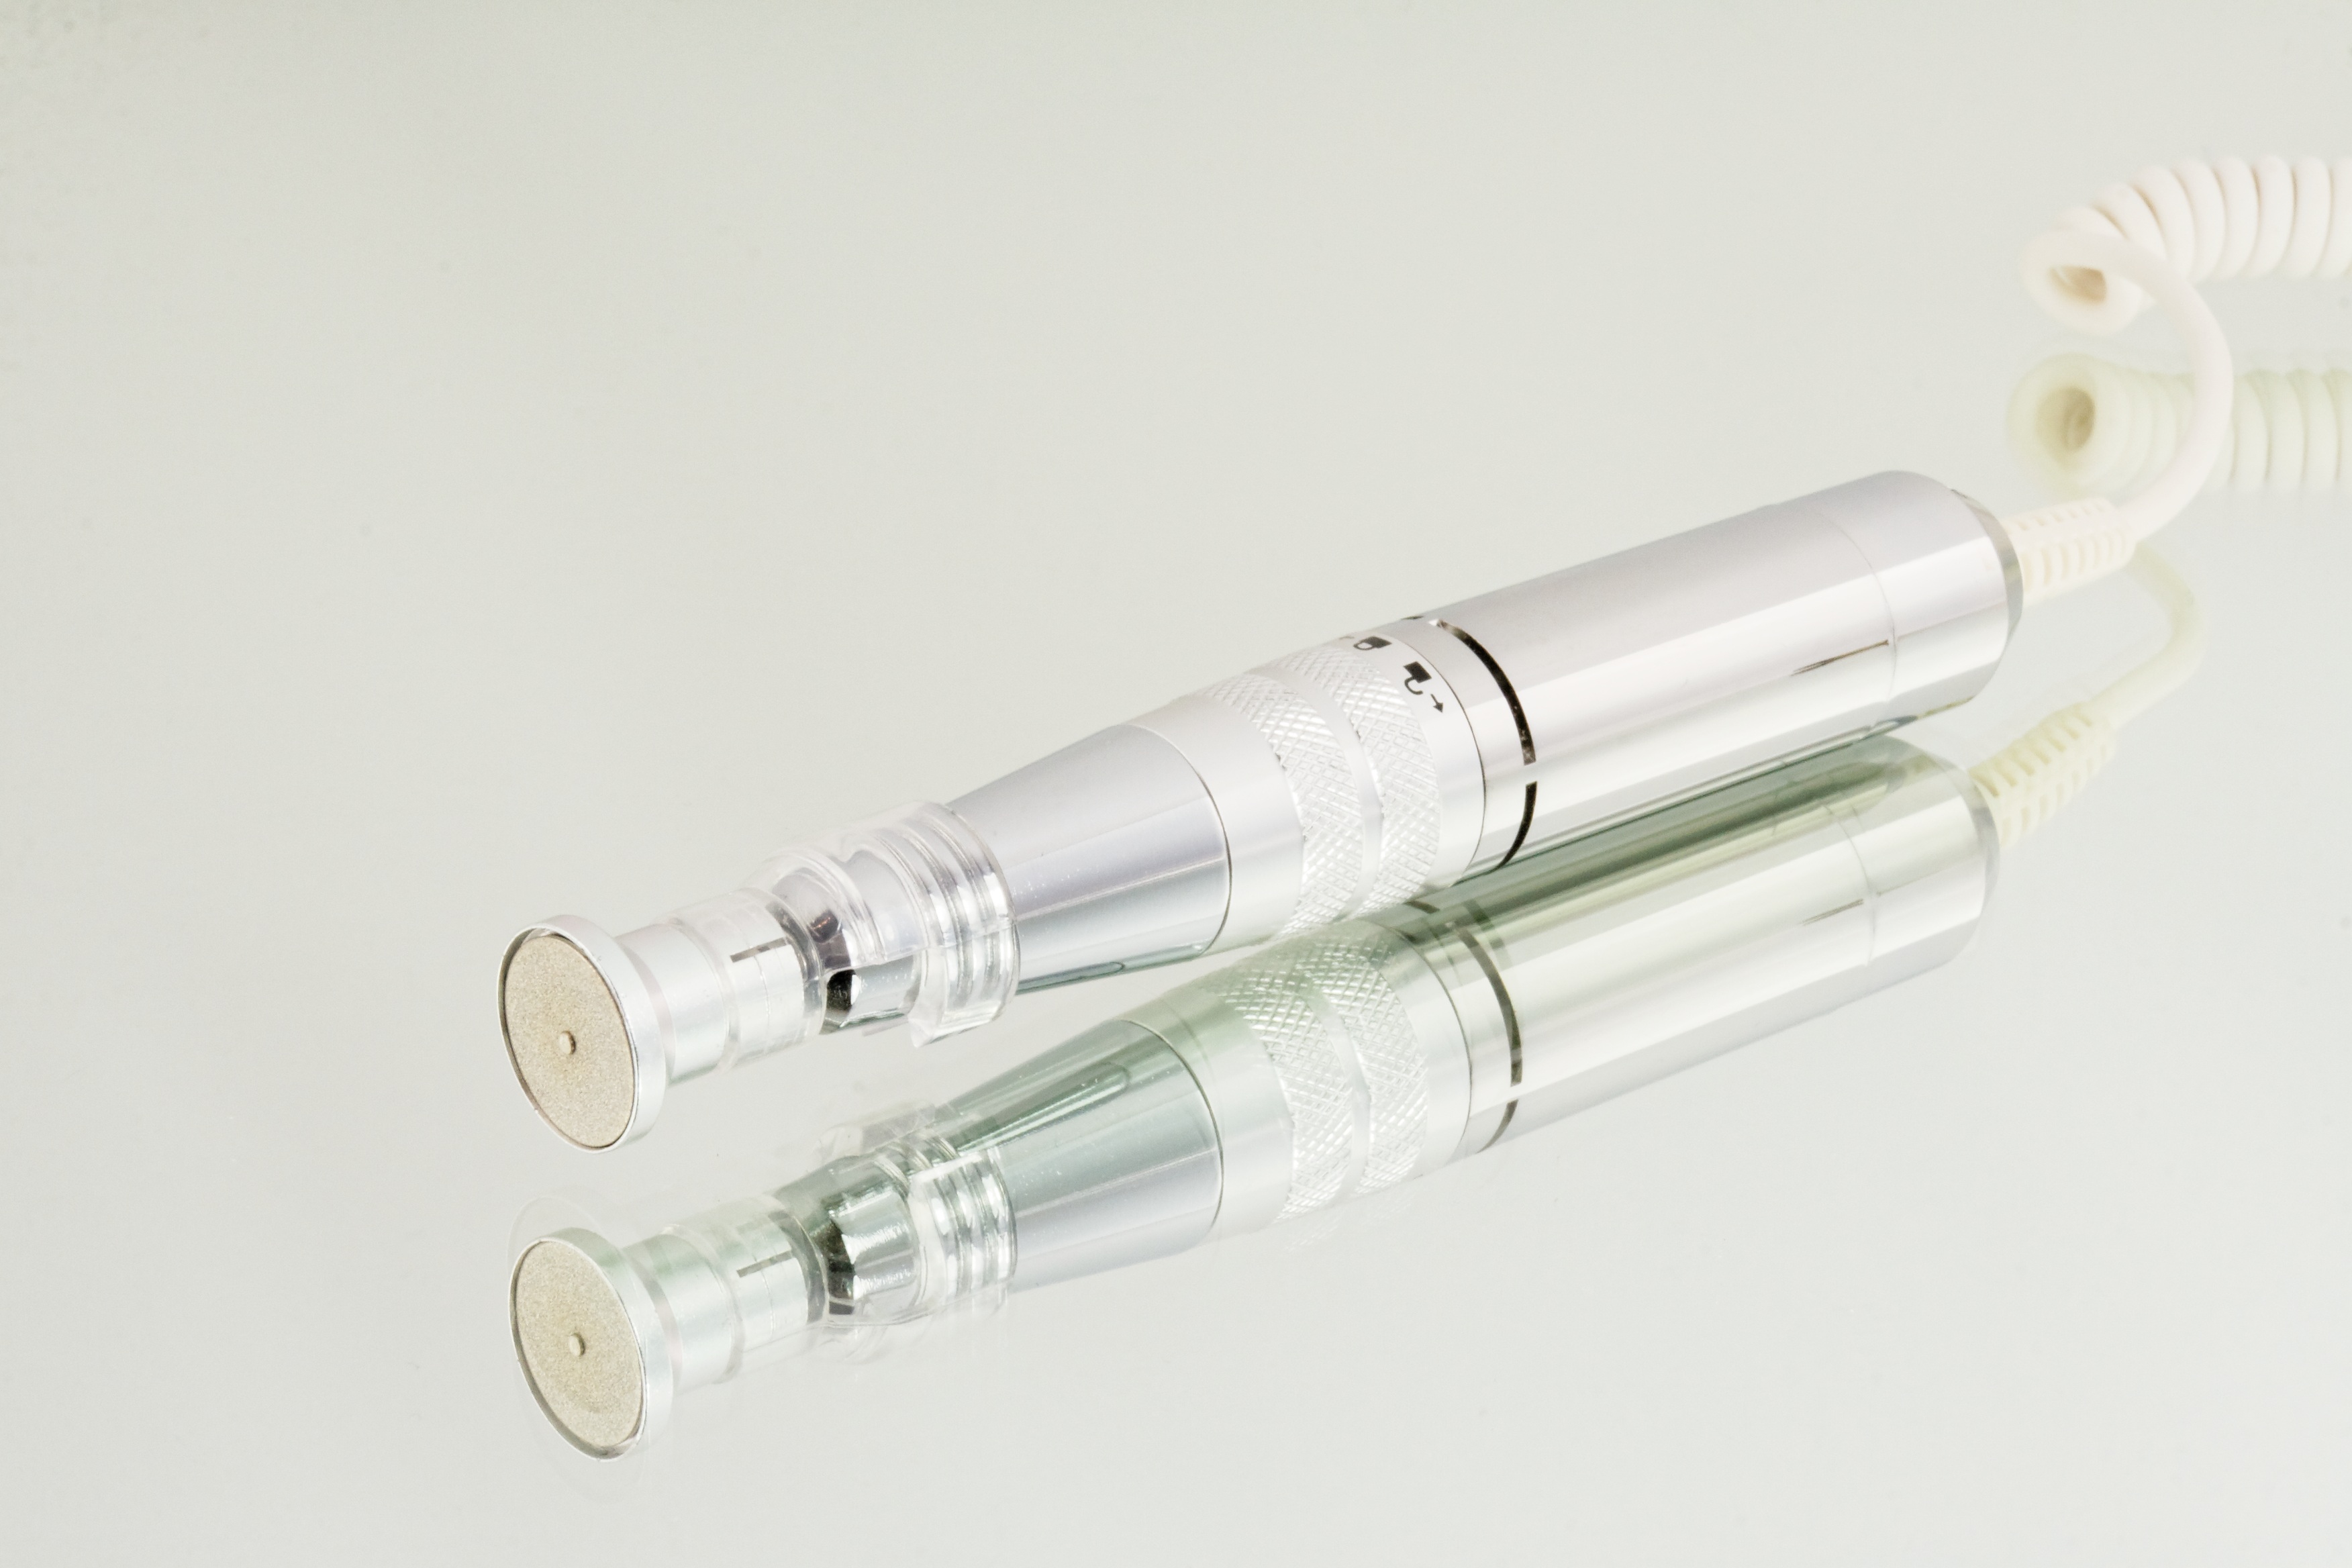
technology, care, bottle, lighting, device, manicure, product, fingernails, nails, cosmetics, pedicure, grinding, toe nails, polishing, kosmetikstudio, elktroger t, medical equipment